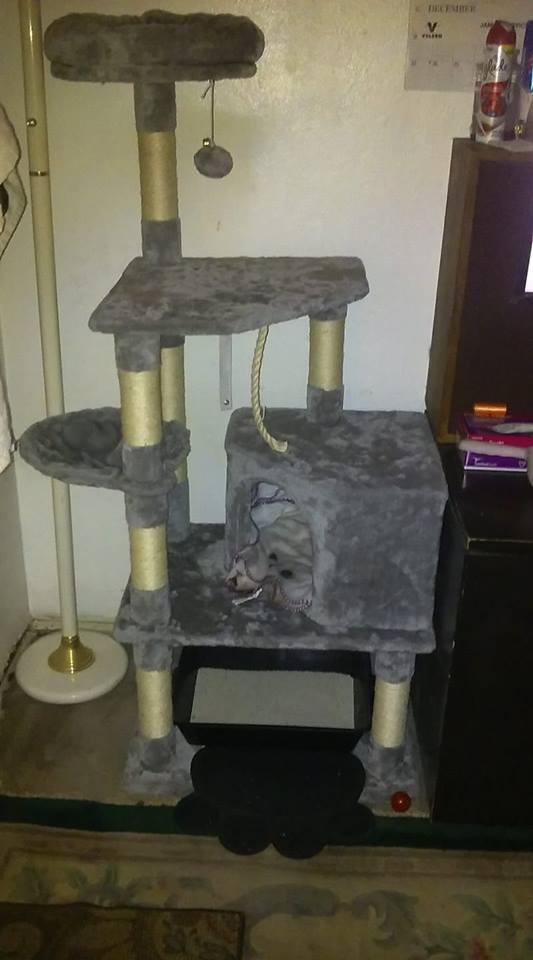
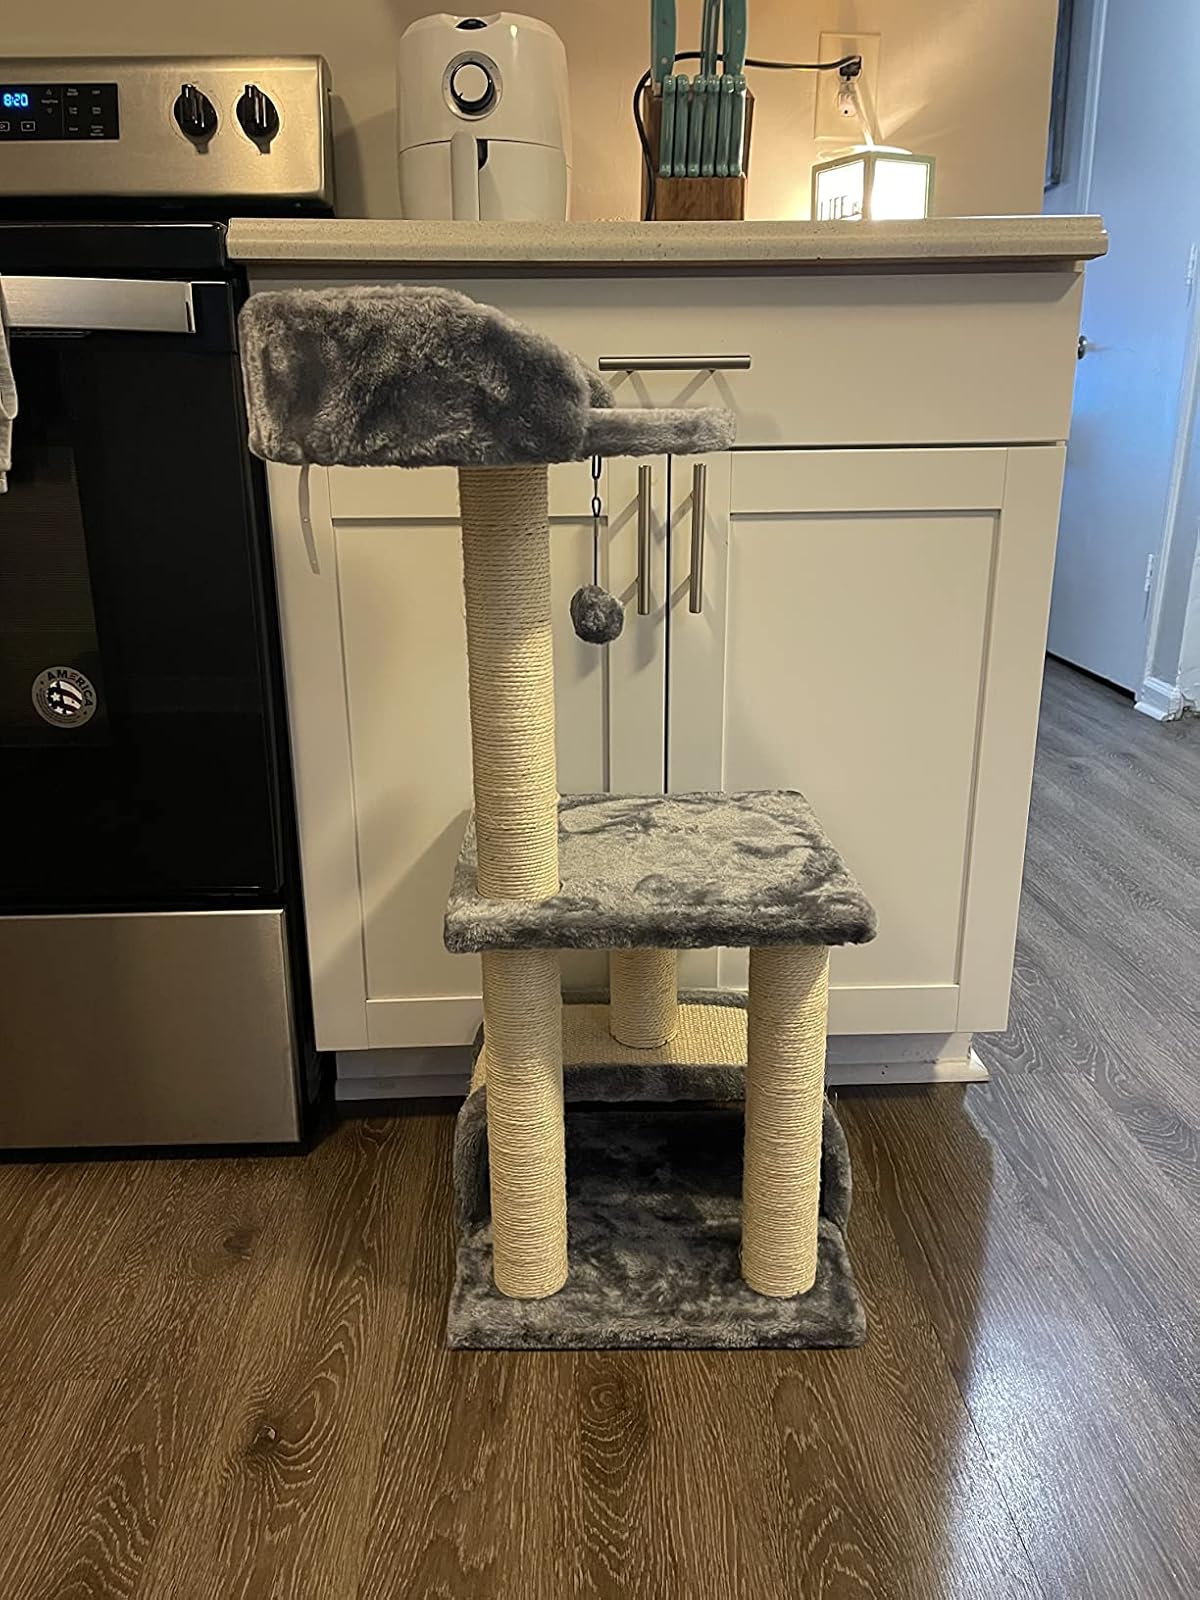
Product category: items_cat tree
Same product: no